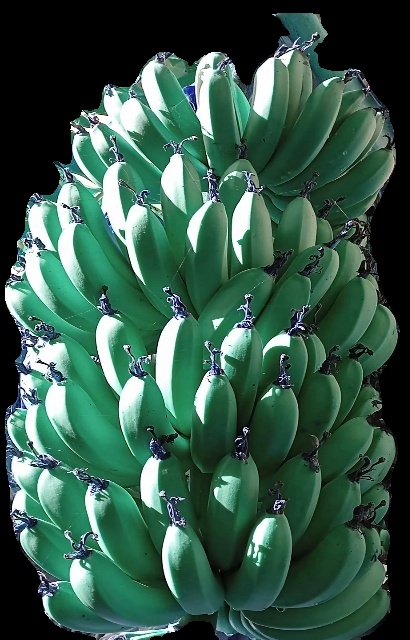
Variety: pachbale
Grade: grade1